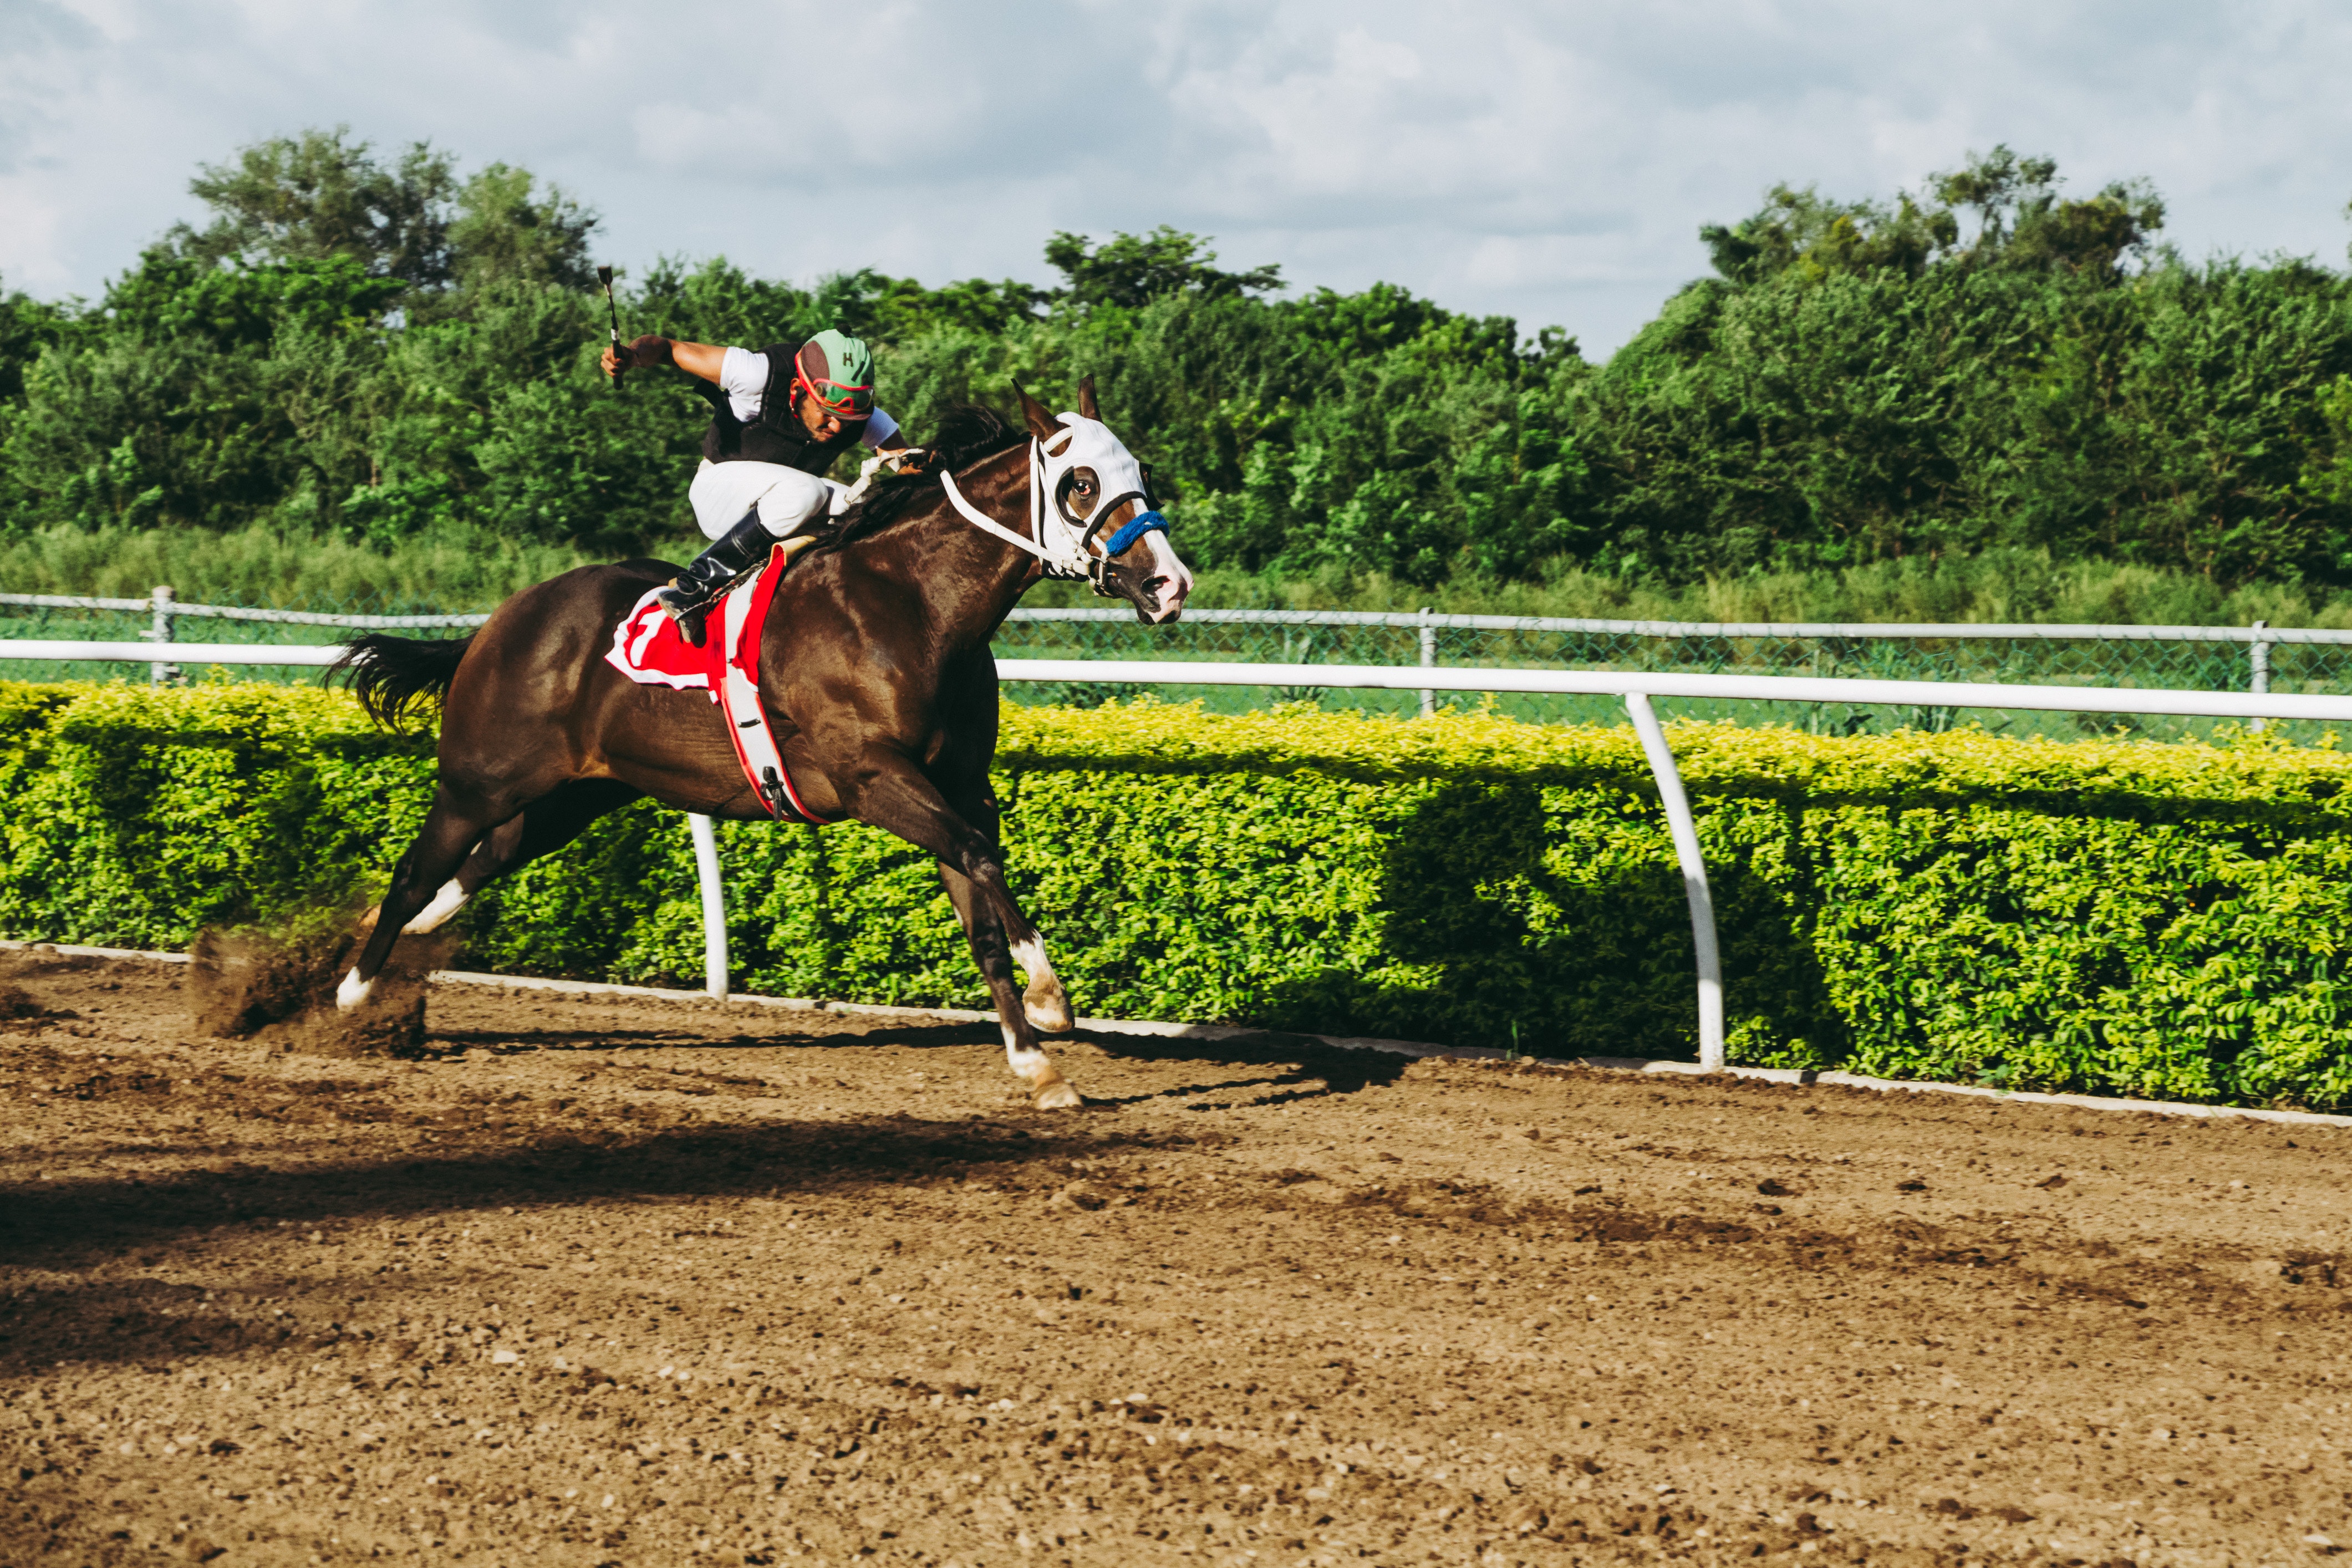
horse, jockey, horse racing, animal sports, rein, horse like mammal, stallion, tree, equestrianism, western riding, horse trainer, equestrian sport, equestrian, eventing, mare, race, field, plant, bridle, agriculture, hunt seat, recreation, english riding, horse tack, ranch, farm, steeplechase, grass